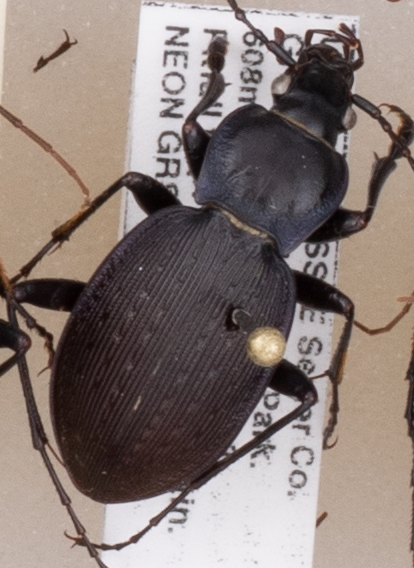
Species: Carabus goryi
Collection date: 2018-09-04
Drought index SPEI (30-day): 0.17
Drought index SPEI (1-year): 0.786
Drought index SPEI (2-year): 0.438